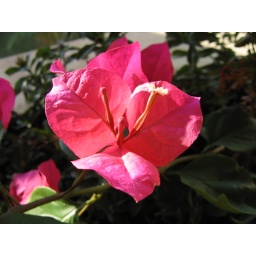
Taken from a flower bed in the resort